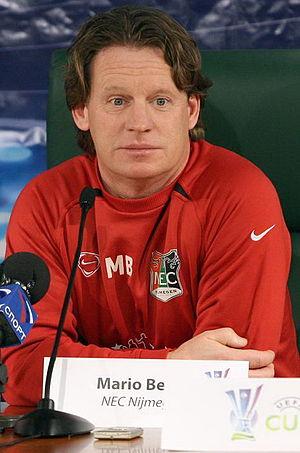
Mario Been est un footballeur néerlandais né le 11 décembre 1963 à Rotterdam.